Lien Deyers

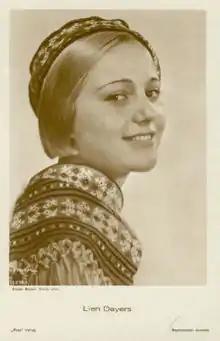

Lien Deyers (formerly Nicolina Dijjers Spanier, born Nicolina Spanier; 5 November 1909 – around 1965) was a Dutch actress based in Germany.